Men, Women, and Money

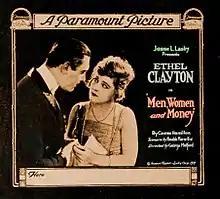
Lantern slide

Men, Women, and Money is a lost 1919 American drama silent film directed by George Melford and written by Beulah Marie Dix and Cosmo Hamilton. The film stars Ethel Clayton, James Neill, Jane Wolfe, Lew Cody, Sylvia Ashton, Irving Cummings, and Winifred Greenwood. The film was released on June 15, 1919, by Paramount Pictures.